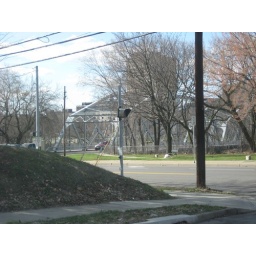
I used to walk across this bridge in Binghamton to get to the bus stops. It's cool when it floods.